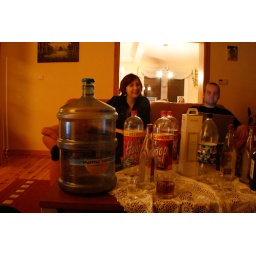
wine that comes in an old water bottle is never a good idea